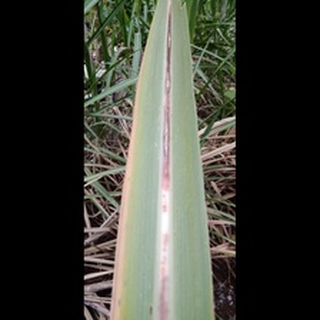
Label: sugarcane_red_rot